Gertrude Chandler Warner

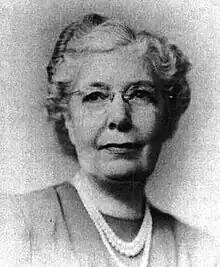

Gertrude Chandler Warner (April 16, 1890 – August 30, 1979) was an American author, mainly of children's stories. She was most famous for writing the original book of "The Boxcar Children" and for the next 18 books in the series.